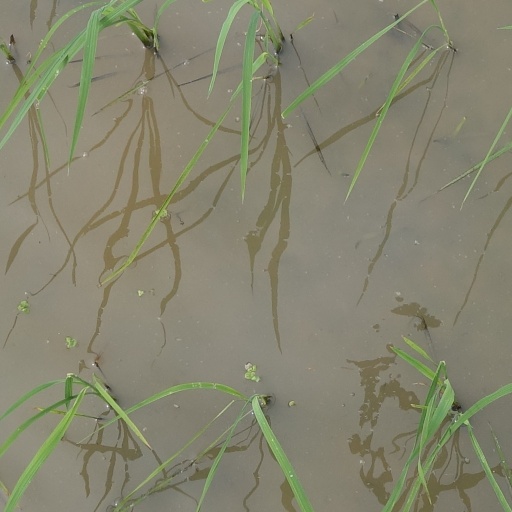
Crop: rice